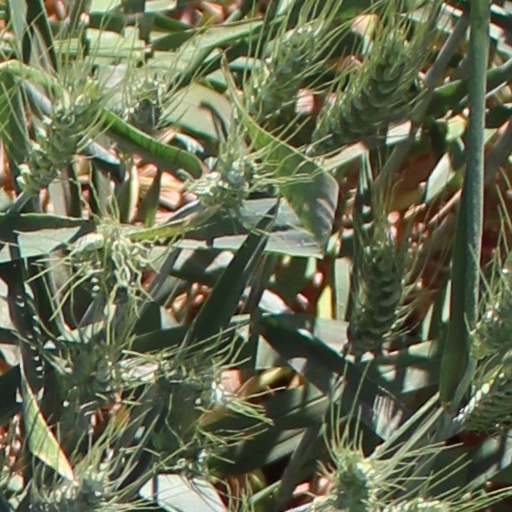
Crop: wheat